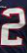
Number: 2